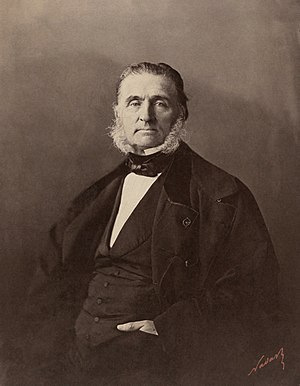
Armand Trousseau
Armand Trousseau var en fransk læge.